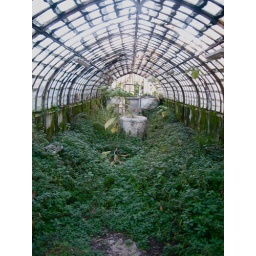
overgrown green house in the botanical gardens